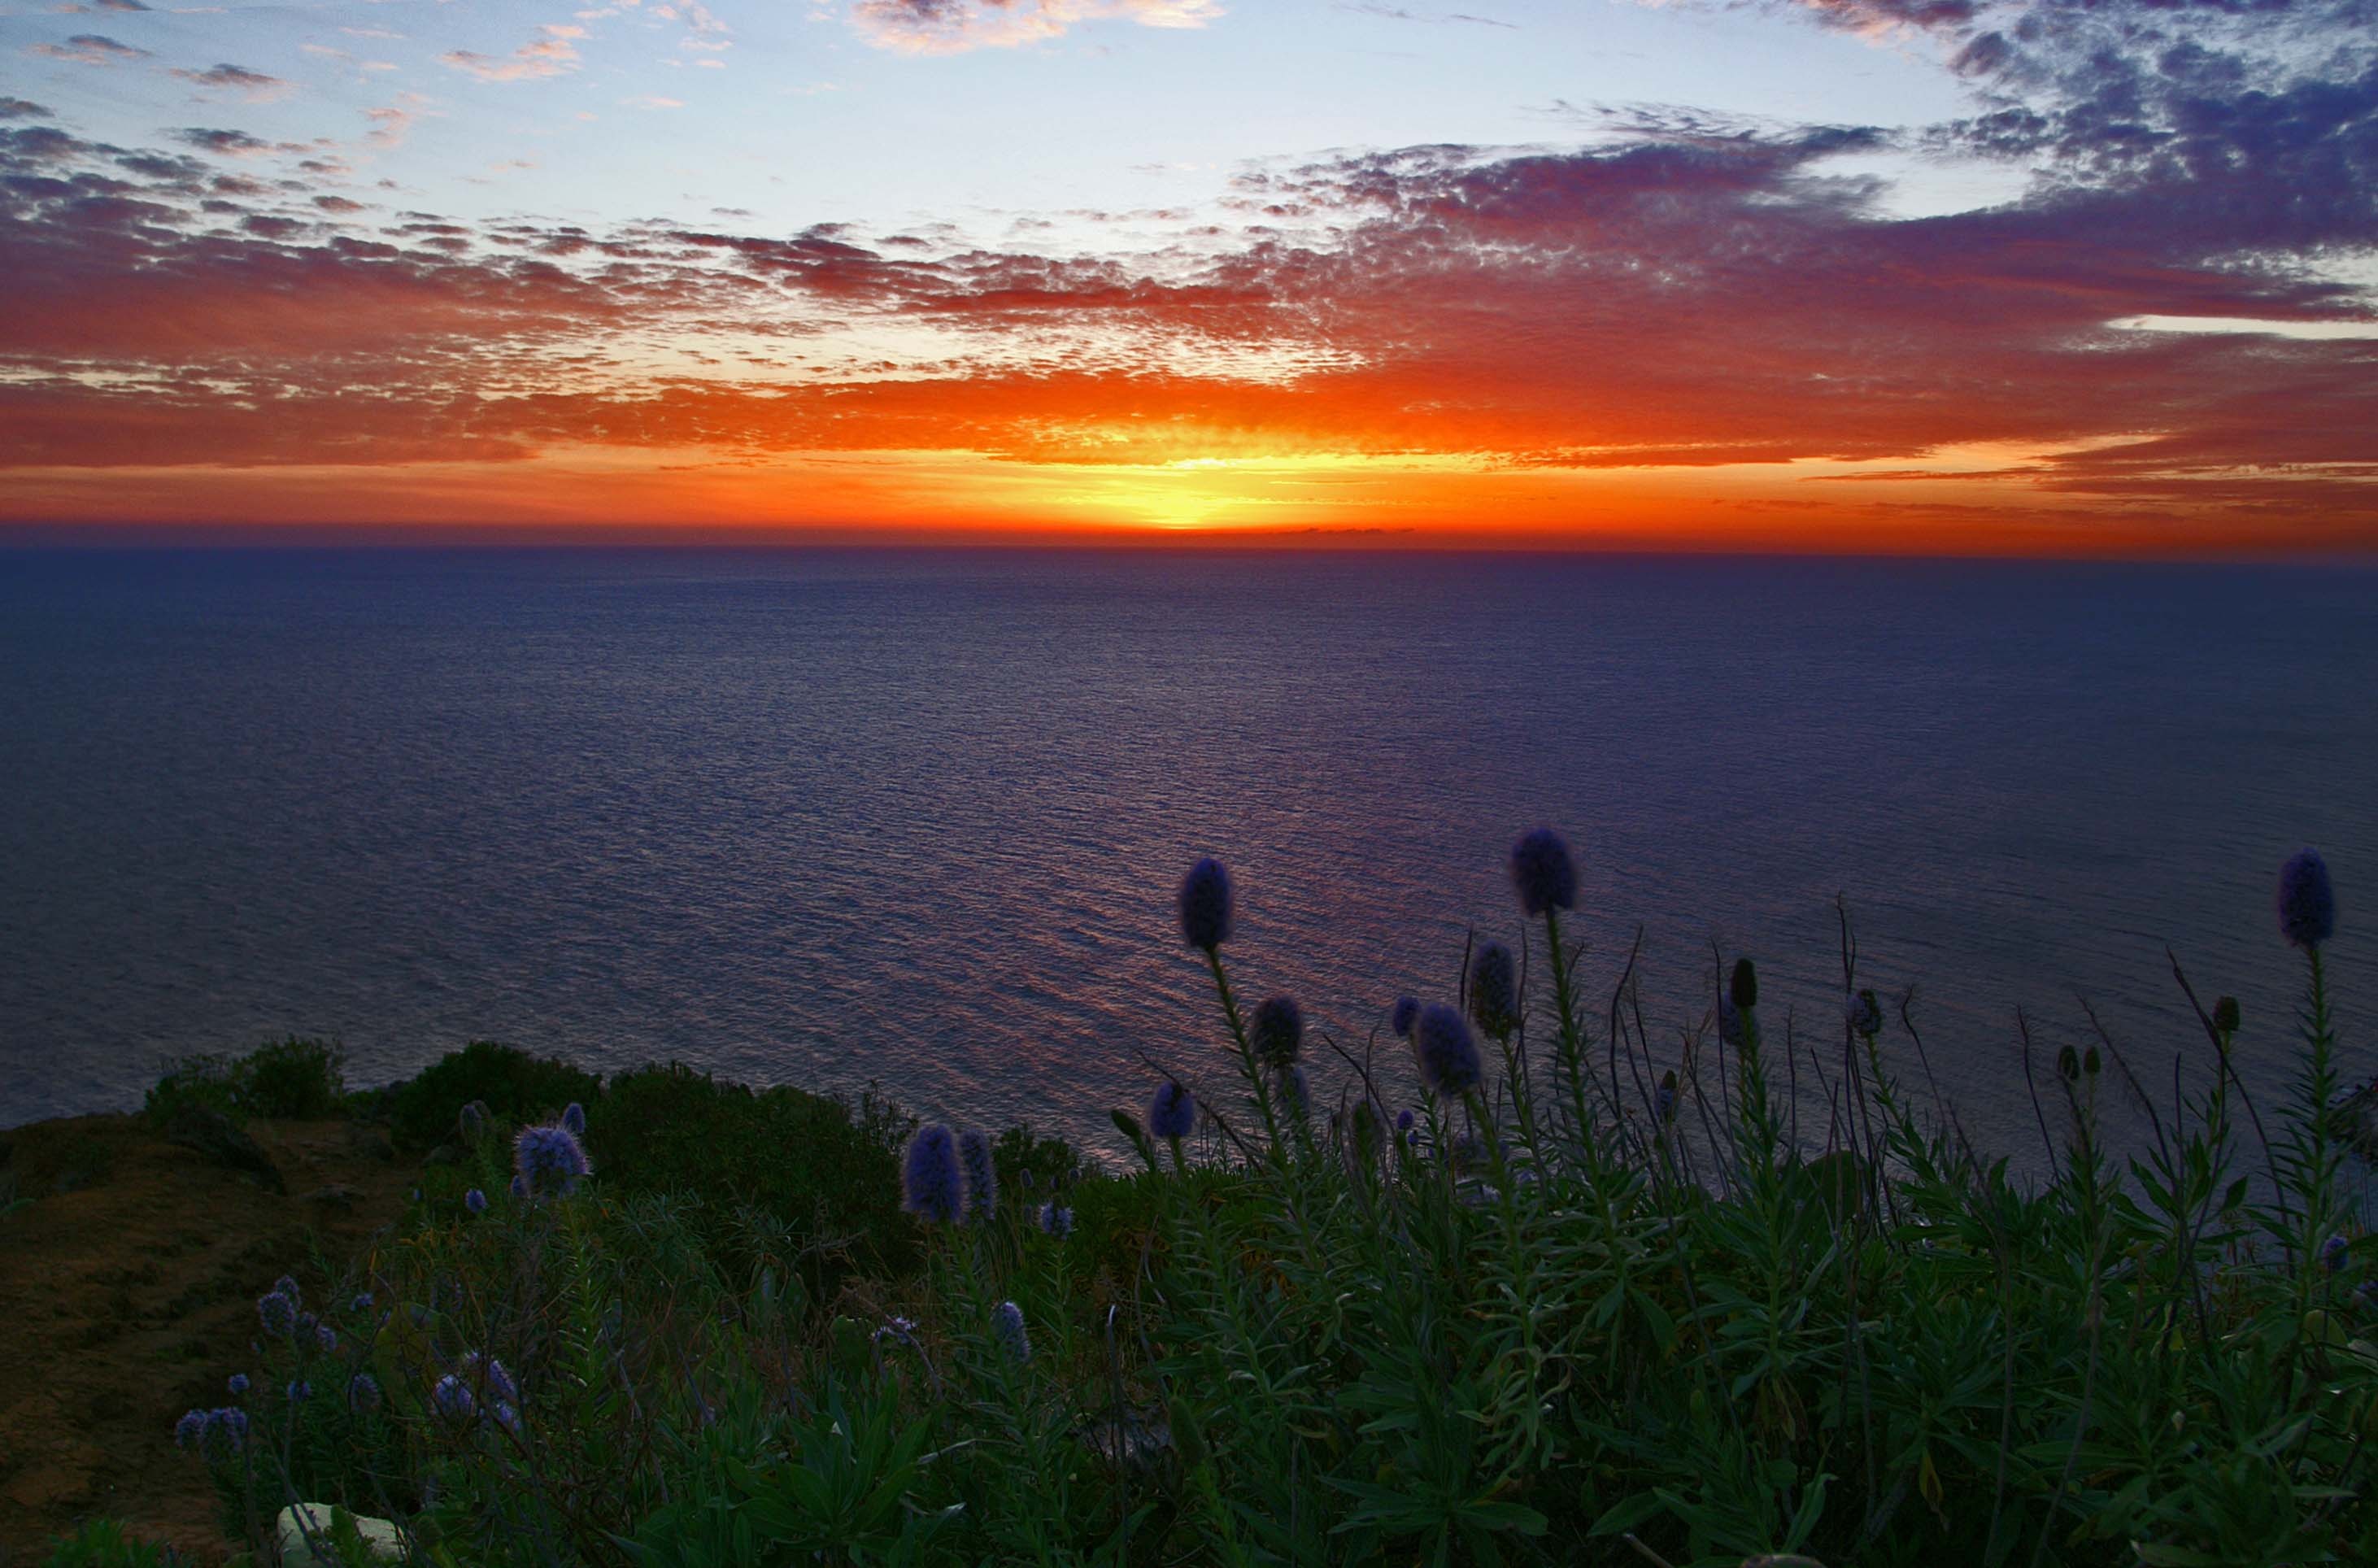
beach, sea, coast, ocean, horizon, cloud, sky, sunrise, sunset, morning, shore, dawn, dusk, evening, bay, romance, grassland, portugal, madeira, afterglow